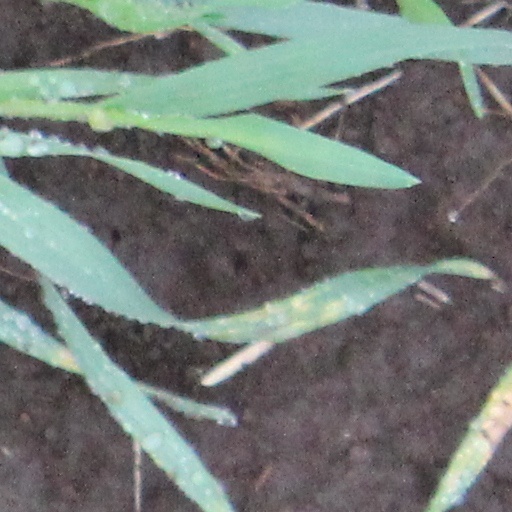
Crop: wheat